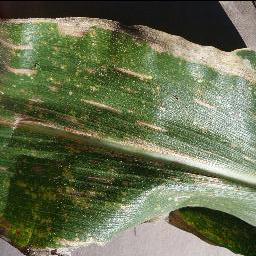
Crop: corn
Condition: (maize)_cercospora_spot_gray_spot